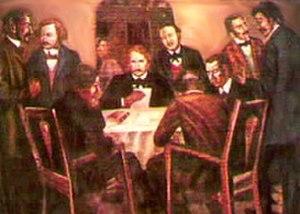
Jean-Pierre Boyer, est un militaire et dirigeant haïtien, ayant participé à la guerre d'indépendance d'Haïti et qui fut commandant des élites mulâtres contre l'autorité du général Toussaint Louverture lors de la guerre des couteaux. Protégé d'André Rigaud, il soutient les Français lors de l'expédition de Saint-Domingue en 1802 avec le général Alexandre Pétion dont il devient l'élève. Puis, il rejoint avec Pétion les forces nationalistes commandées par le général Dessalines qui proclame l'indépendance.
La République d’Haïti ou État unifié d'Haïti était le nom d'un État gouvernant l'intégralité de l'île de Hispaniola, dans les Caraïbes. Il a été créé à la suite de l'annexion de la république d'Haïti espagnol de la partie orientale de l'île en 1822.
La République dominicaine occupe les deux-tiers de l'est de l'île d'Hispaniola, dans les Grandes Antilles. Le tiers occidental de l'île appartient à Haïti.